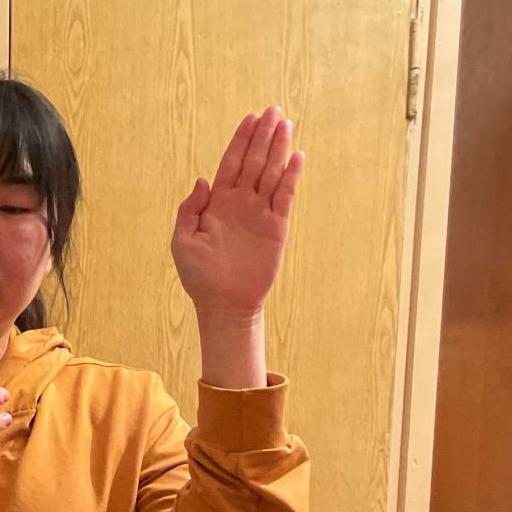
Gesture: stop